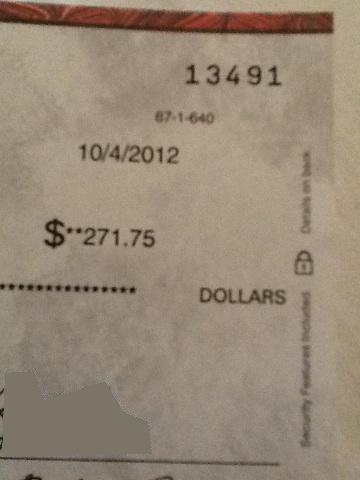Question: How much is this check?
Answer: 271.75